Francisco Goya

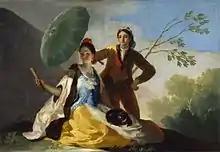
"The Parasol", 1777

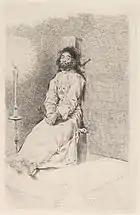
"The Garroted Man", before 1780. National Gallery of Art, Washington, D.C.

Francisco Bayeu (Josefa Bayeu's brother), 1765 membership of the Real Academia de Bellas Artes de San Fernando, and directorship of the tapestry works from 1777 helped Goya earn a commission for a series of tapestry cartoons for the Royal Tapestry Factory. Over five years he designed some 42 patterns, many of which were used to decorate and insulate the stone walls of El Escorial and the Palacio Real del Pardo, the residences of the Spanish monarchs. While designing tapestries was neither prestigious nor well paid, his cartoons are mostly popular in a rococo style, and Goya used them to bring himself to wider attention.